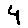
Label: 4